Odyssey series

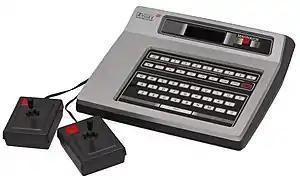
A Magnavox Odyssey² with its two accompanying game controllers

The Magnavox Odyssey 2 (stylized as Magnavox Odyssey²) is a second-generation home video game console developed by Philips' Odyssey division subsequent to its purchase of Magnavox in 1974. It was released in 1978.